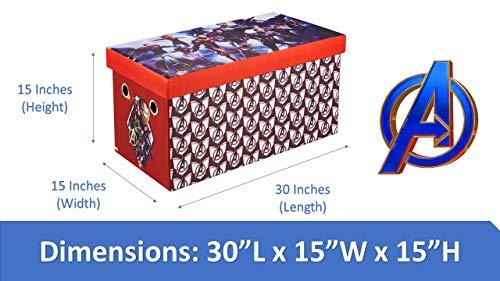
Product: Marvel Avengers Endgame Bench with Storage, 30” Toy Chest and Trunk
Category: Home & Kitchen | Furniture | Kids' Furniture | Chests & Trunks
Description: Avengers…assemble : officially Licensed Marvel Avengers Endgame Sturdy 30” storage Bench.
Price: $59.99
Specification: PackageDimensions:30.2x15.2x2.8inches|ItemWeight:12.5pounds|ShippingWeight:13.5pounds(Viewshippingratesandpolicies)|Manufacturer:FreshHomeElements|ASIN:B07RV7Q1B5|Itemmodelnumber:520021-006